Rex Pickett

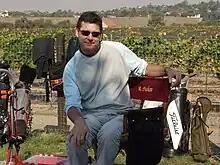
Rex Pickett on the set of "Sideways"

Rex Pickett (born July 9, 1952) is an American novelist and filmmaker best known for his novel "Sideways", which was adapted into a 2004 movie of the same name directed by Alexander Payne.